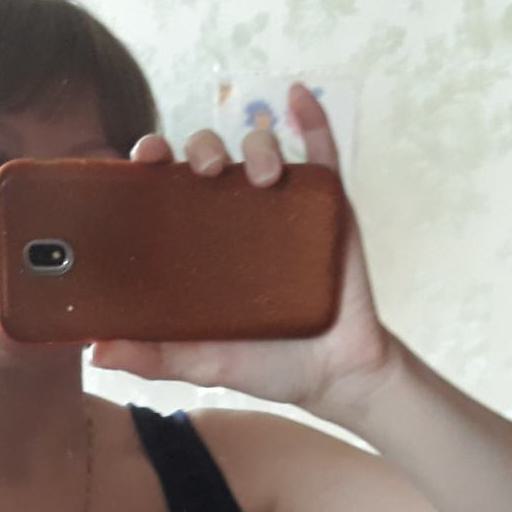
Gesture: no_gesture